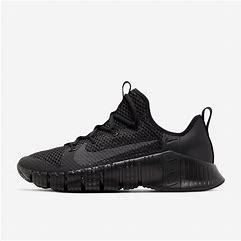
Brand: Nike
Model: Free Metcon 3